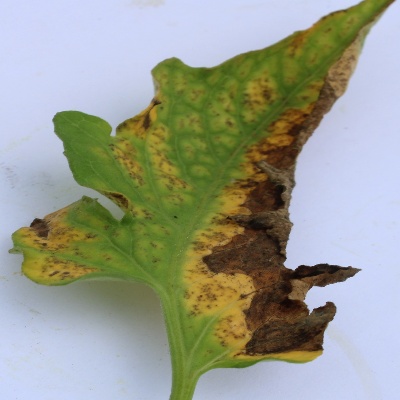
Crop: Tomato
Condition: verticulium wilt